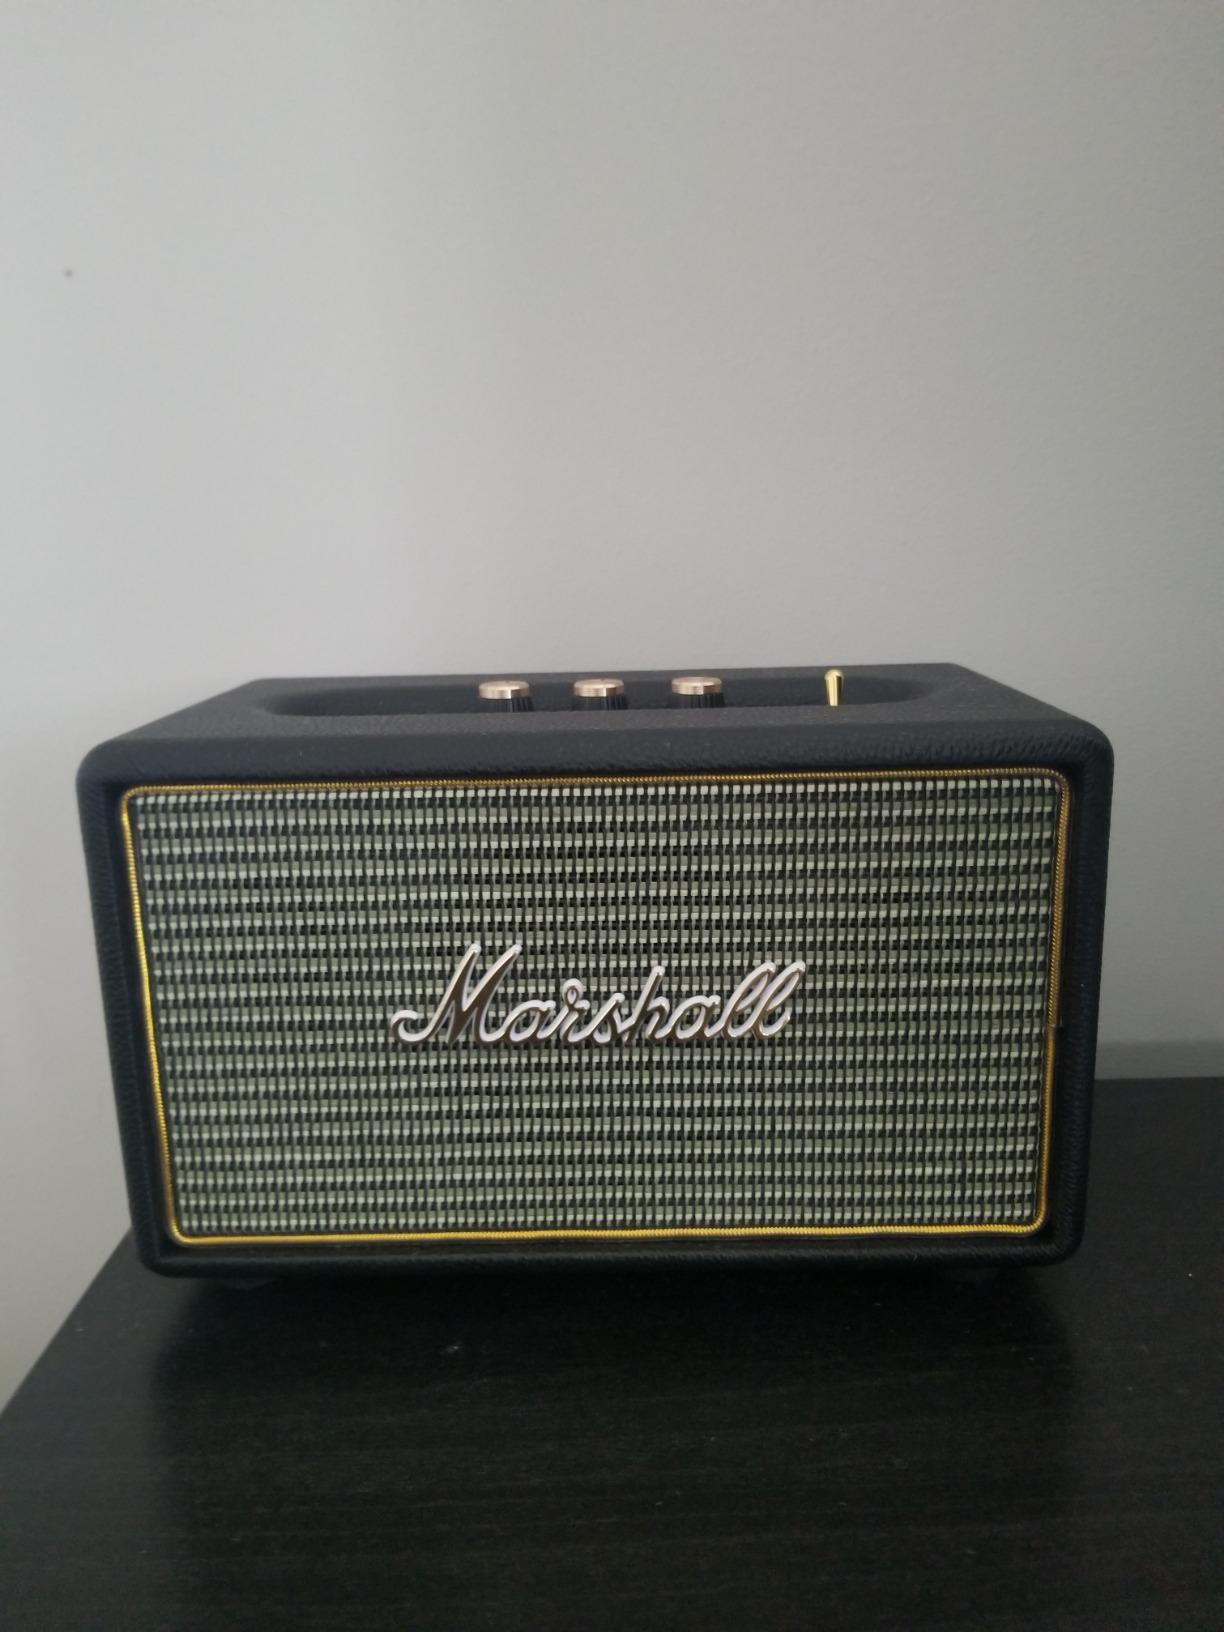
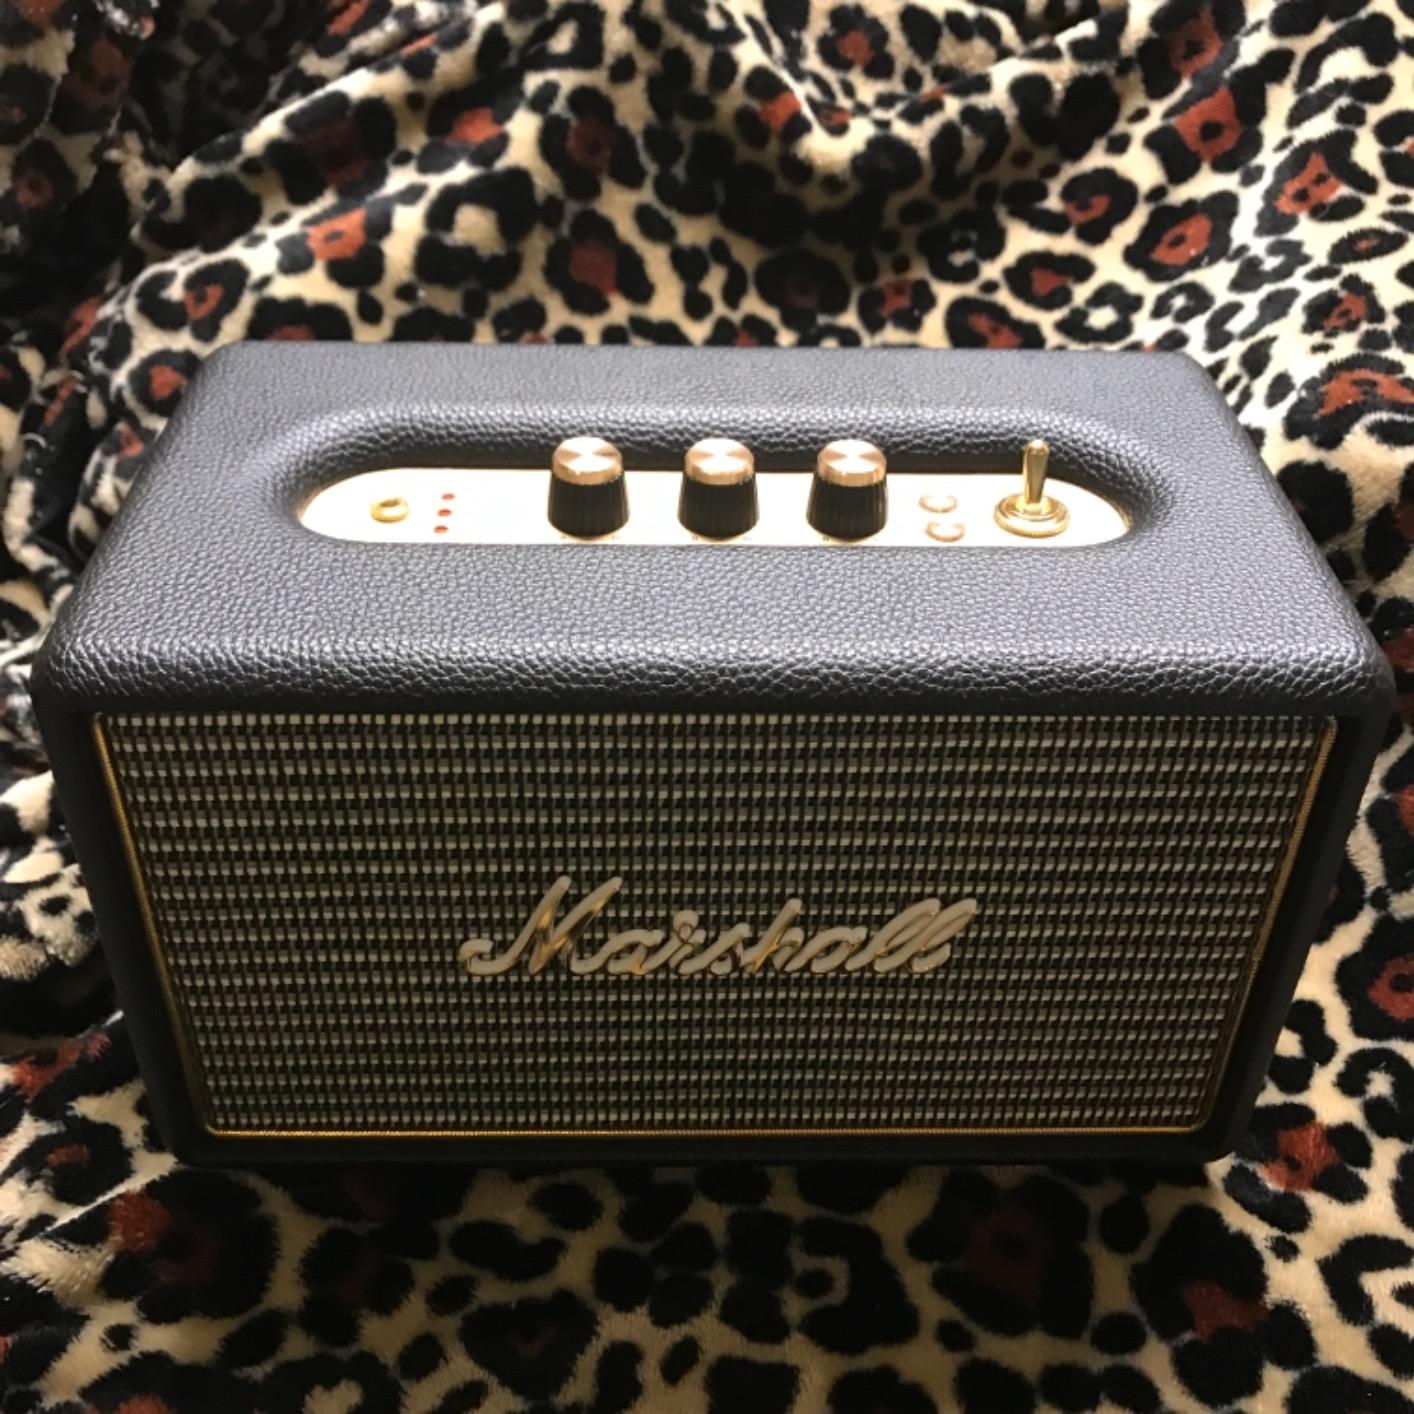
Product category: speaker
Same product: yes